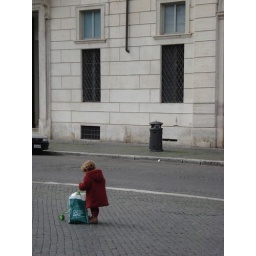
small girl in red III